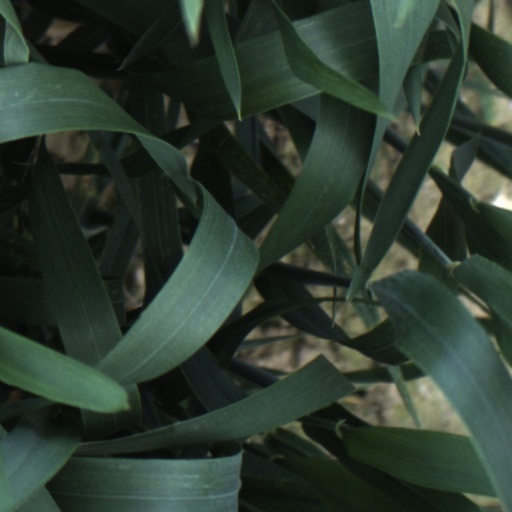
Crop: wheat